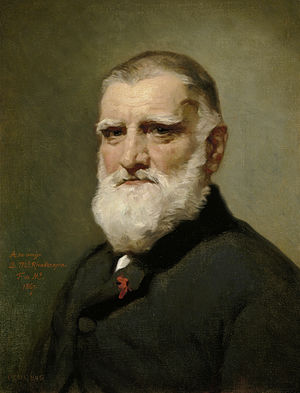
Manuel Rivadeneyra
Manuel Rivadeneyra ved Federico de Madrazo (1867).
Manuel Rivadeneyra var en spansk forlægger, far til Adolfo Rivadeneyra.